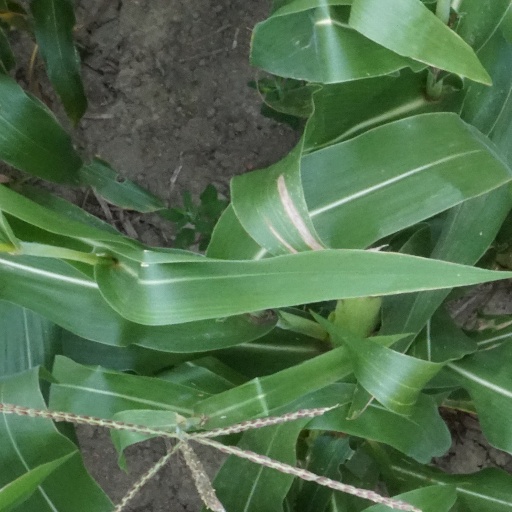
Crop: maize; corn